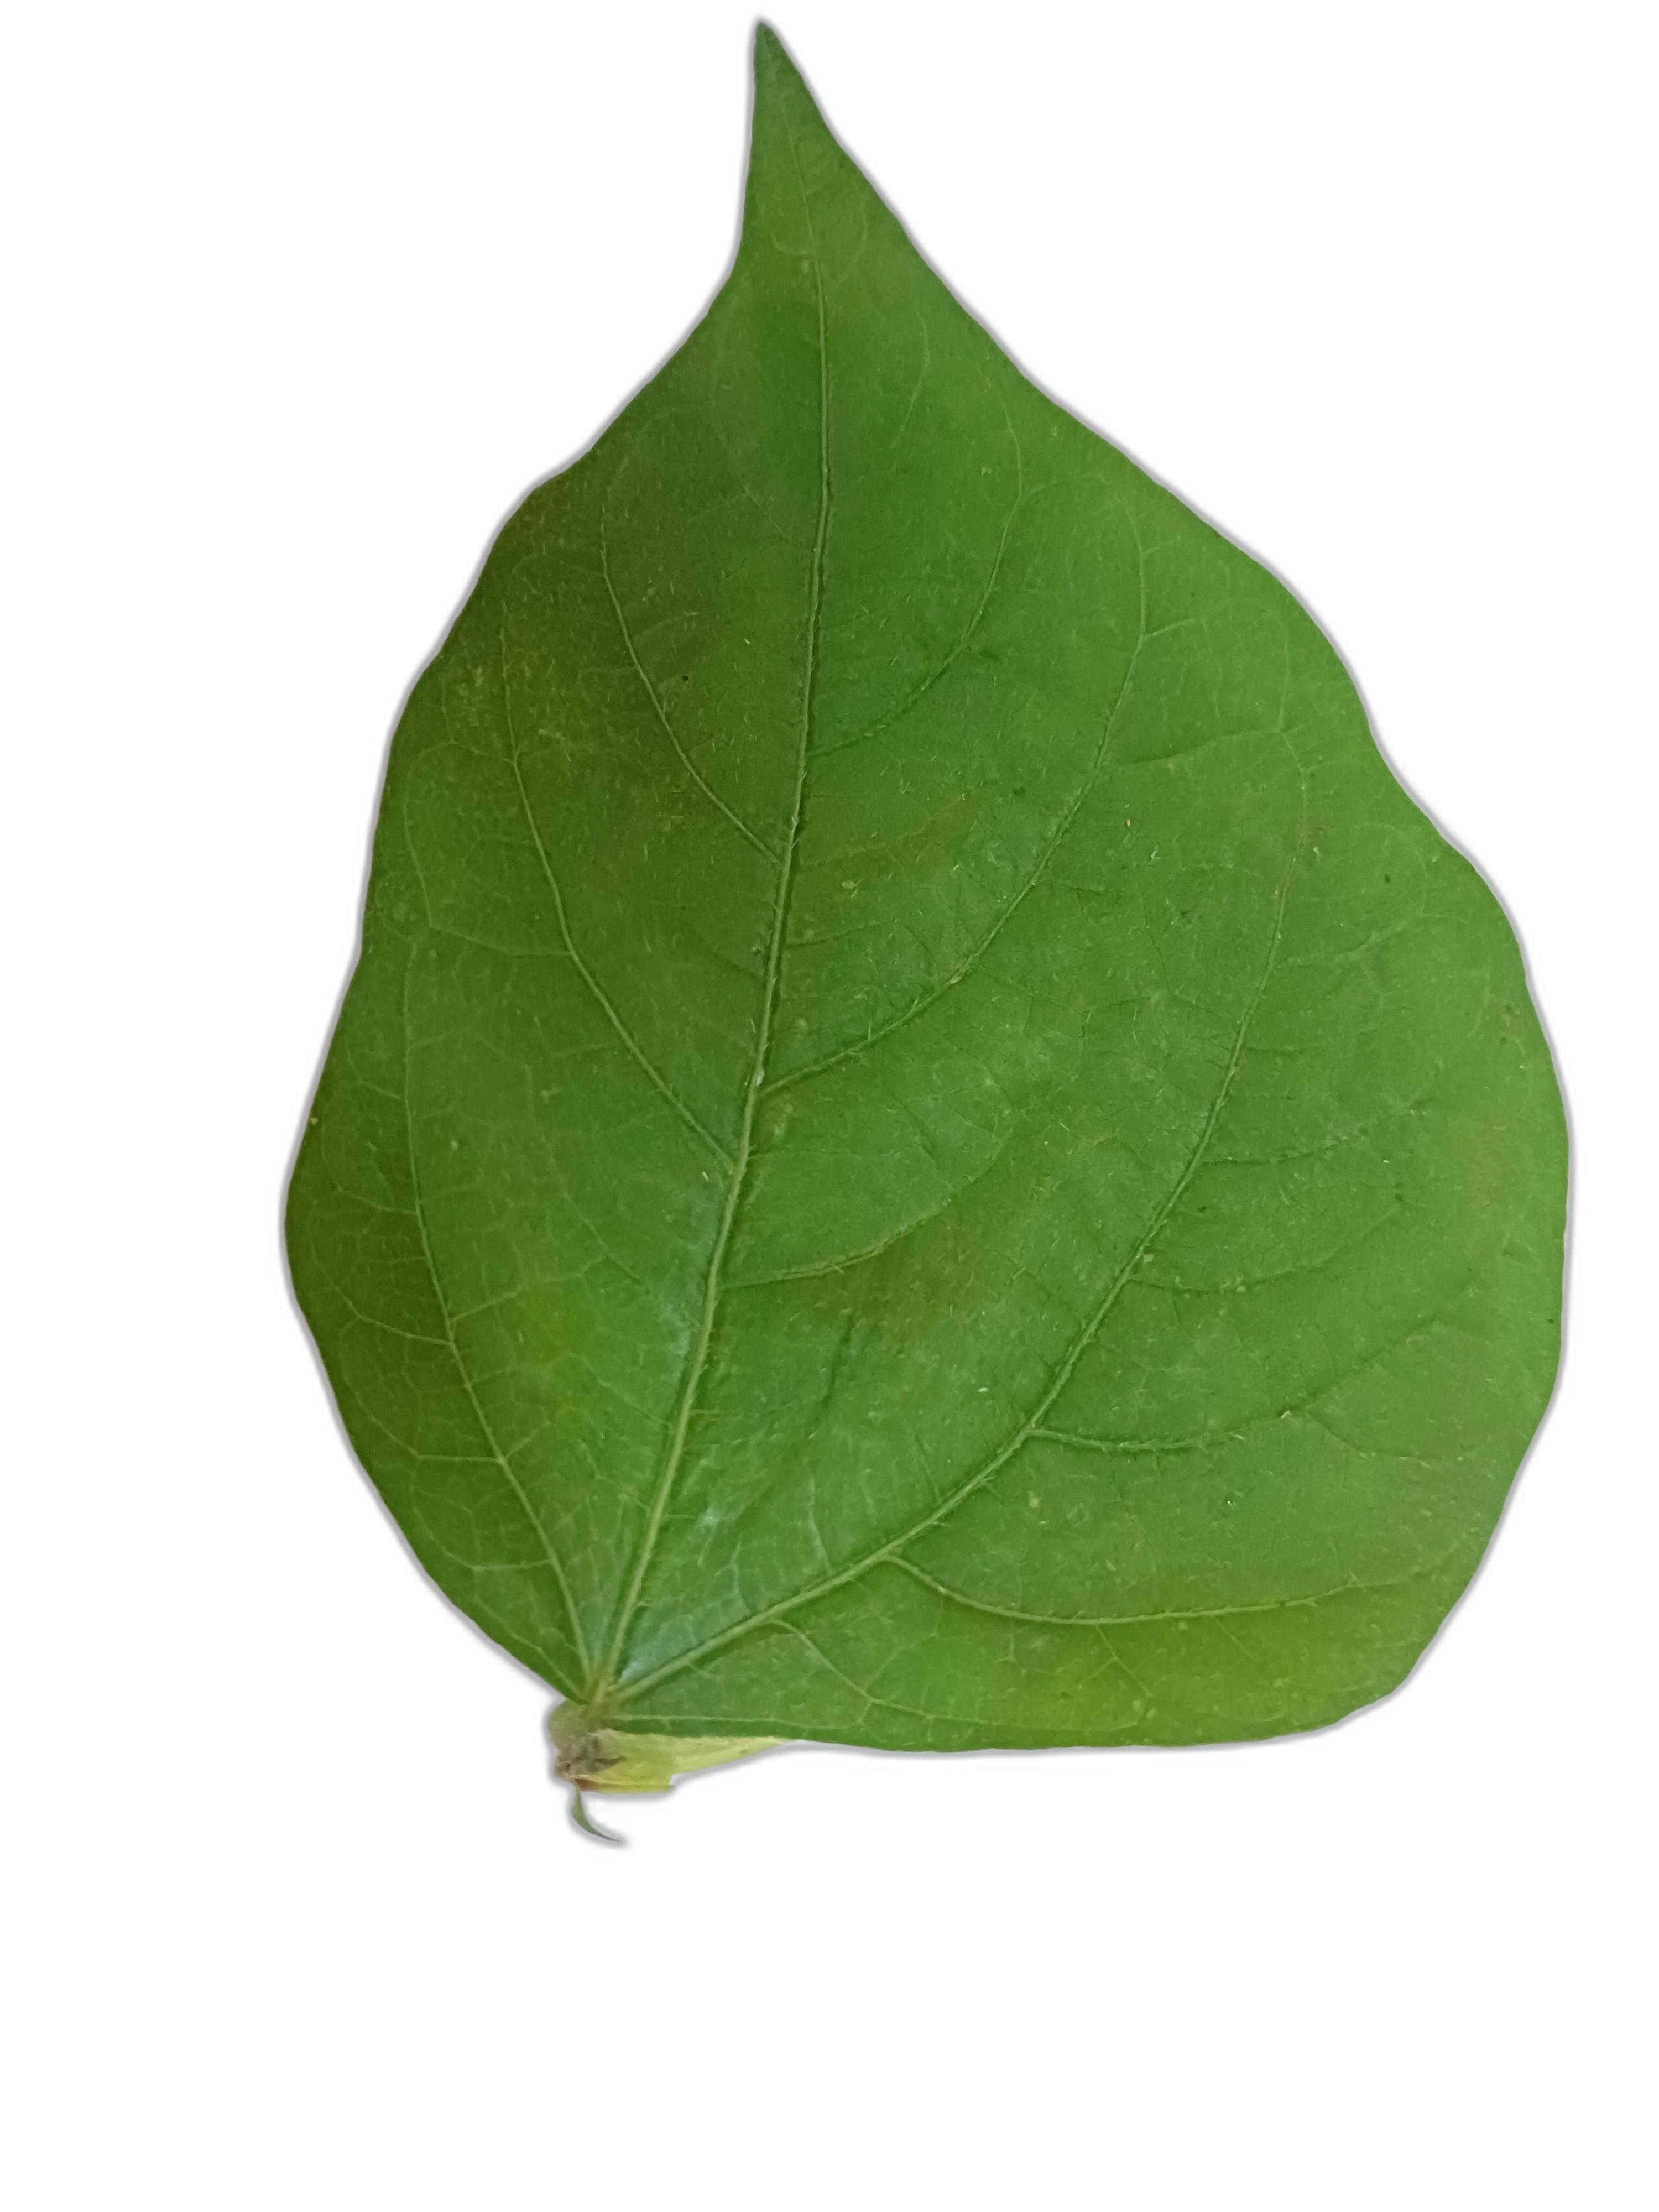
Label: Healthy